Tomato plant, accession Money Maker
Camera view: horizontal (90 deg, fisheye); turntable rotation: 150 degrees
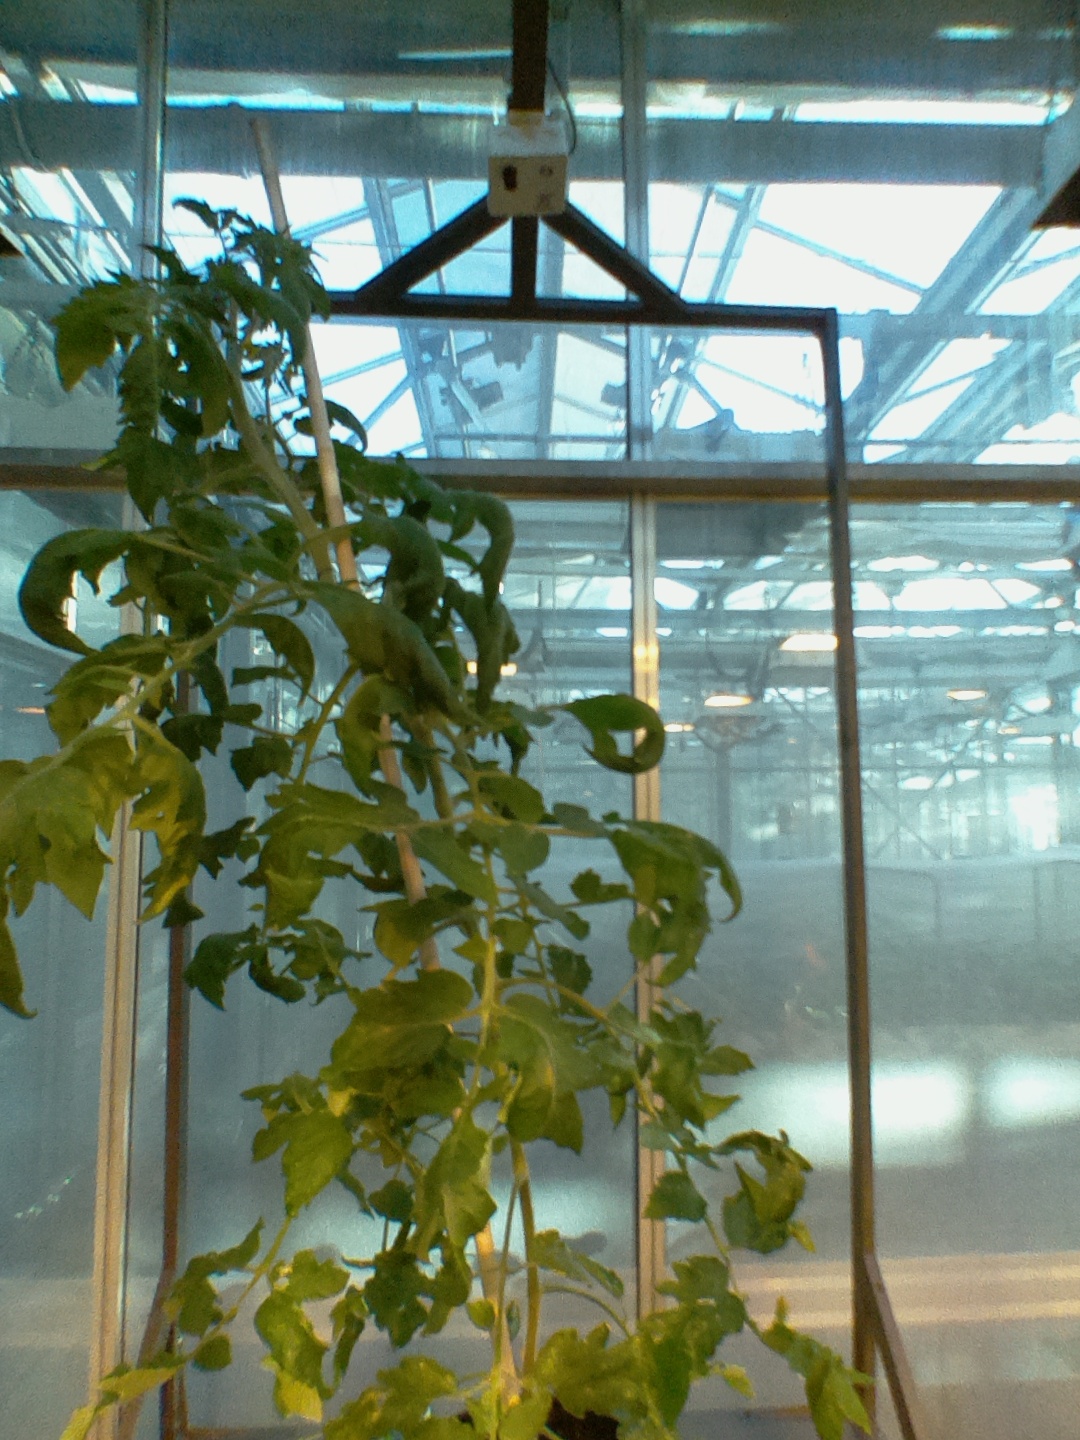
BBCH growth stage 67: Full flowering, 70%-80% of flowers open, more petals falling